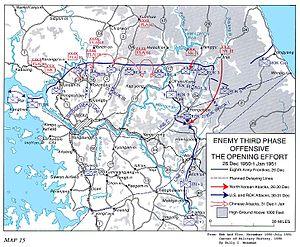
La troisième bataille de Séoul, aussi connue comme l'offensive chinoise du Nouvel An, est une bataille de la guerre de Corée qui se déroule du 31 décembre 1950 au 7 janvier 1951. Au lendemain de la grande victoire chinoise à la bataille du Chongchon, le Commandement des Nations unies en Corée commence à envisager la possibilité d'évacuer la péninsule Coréenne. En apprenant cette évolution, le président chinois Mao Zedong ordonne à l’Armée des volontaires du peuple chinois de traverser le 38ᵉ parallèle afin de faire pression sur les forces des Nations unies et les rejeter de Corée du Sud.